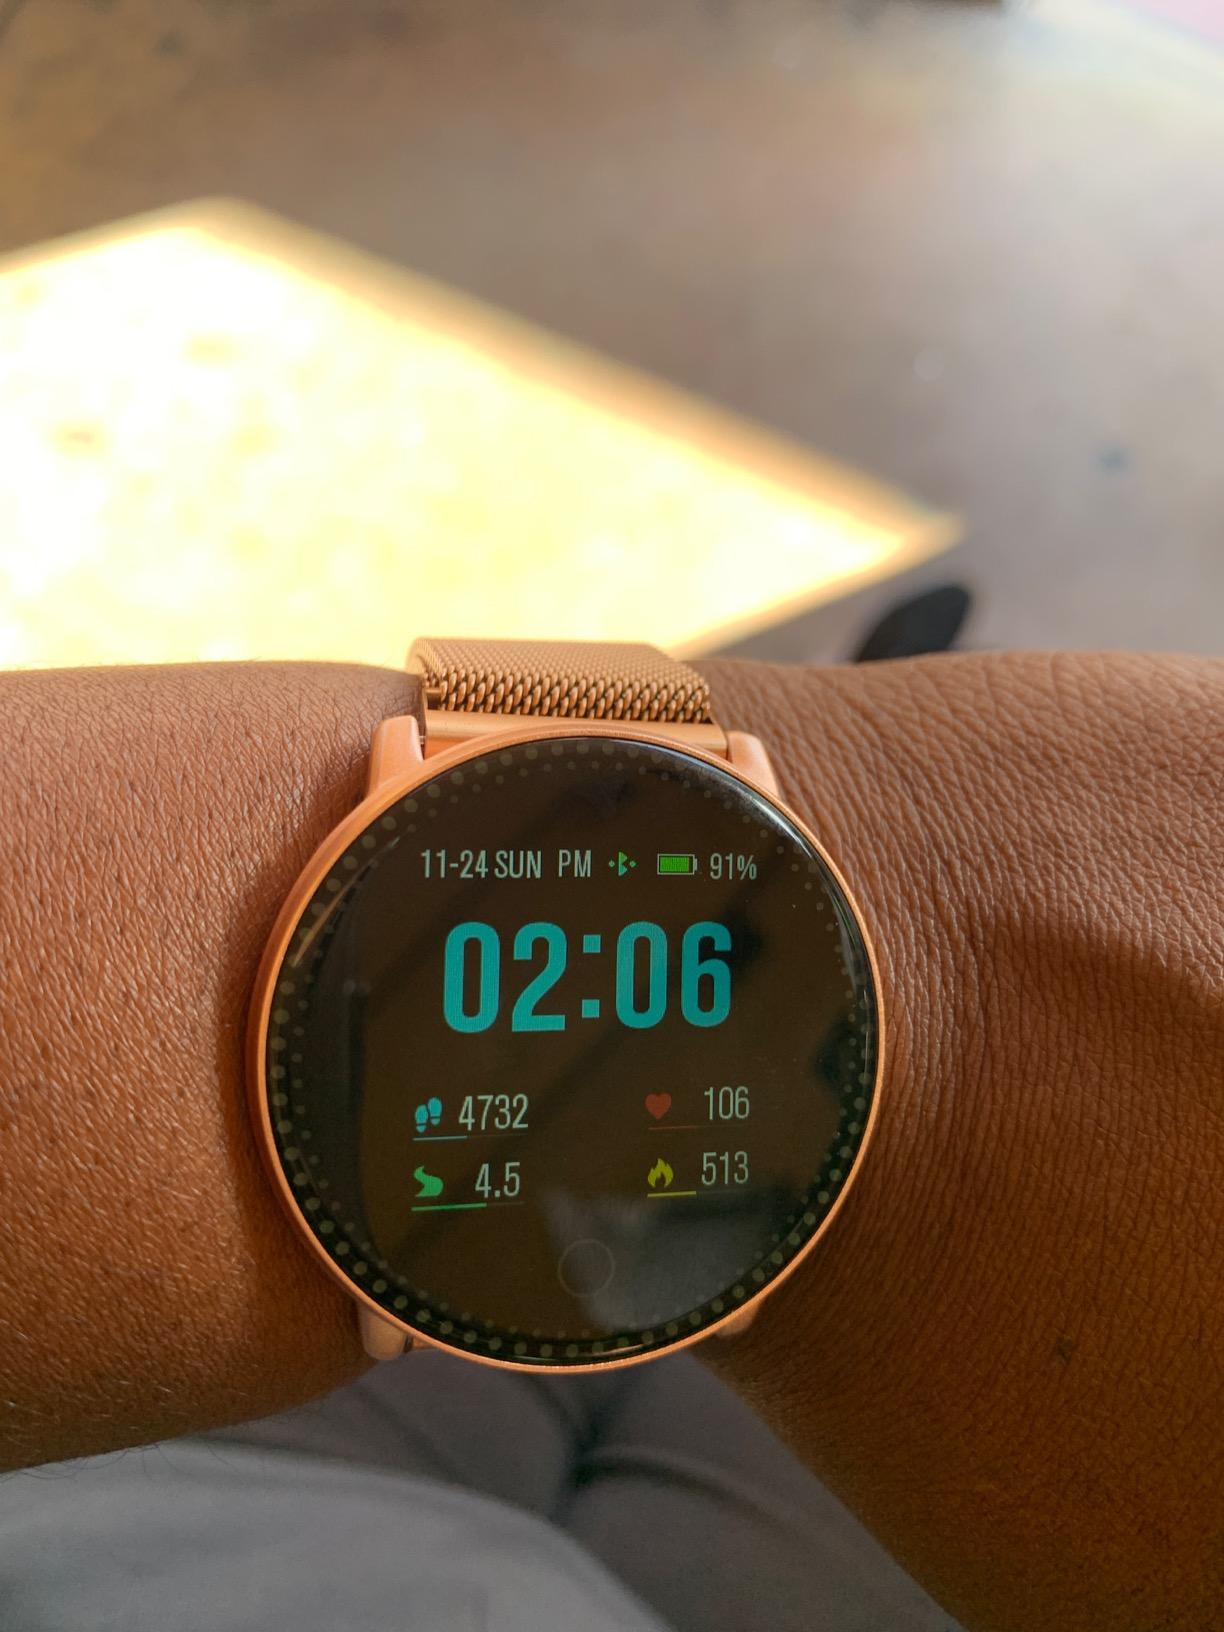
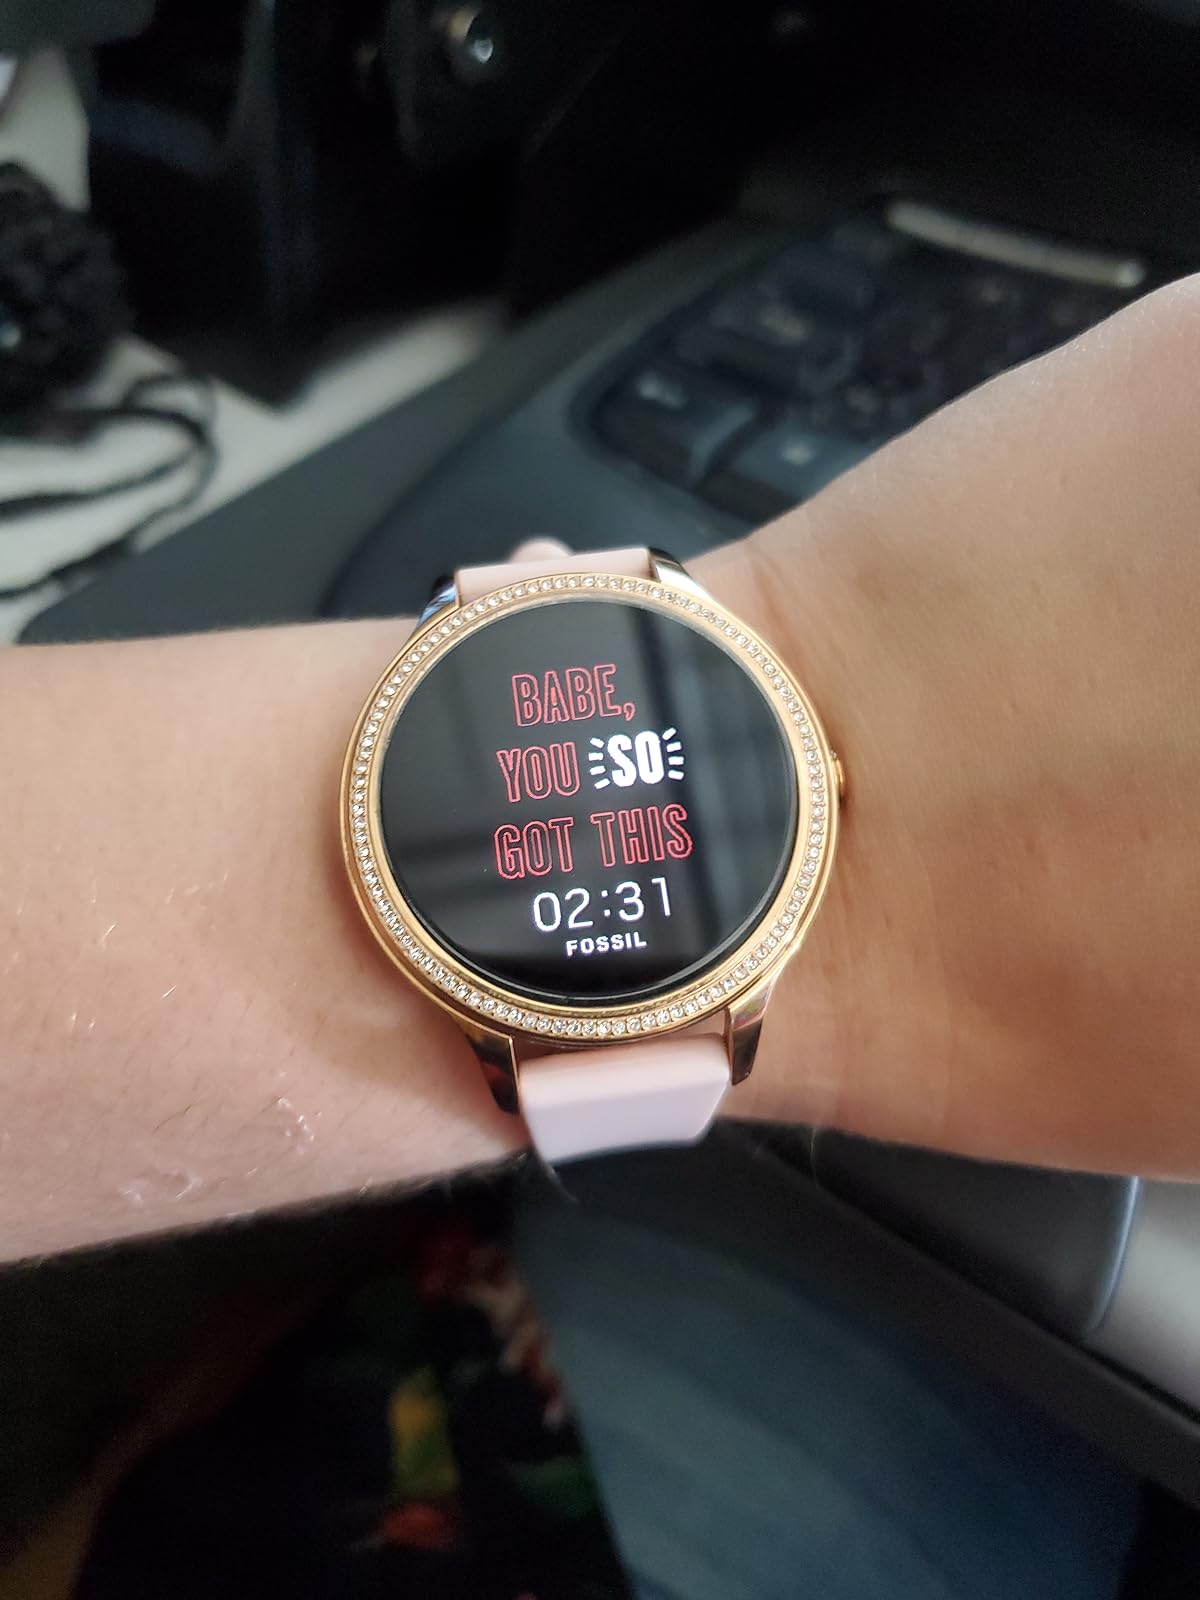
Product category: smartwatch
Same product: no